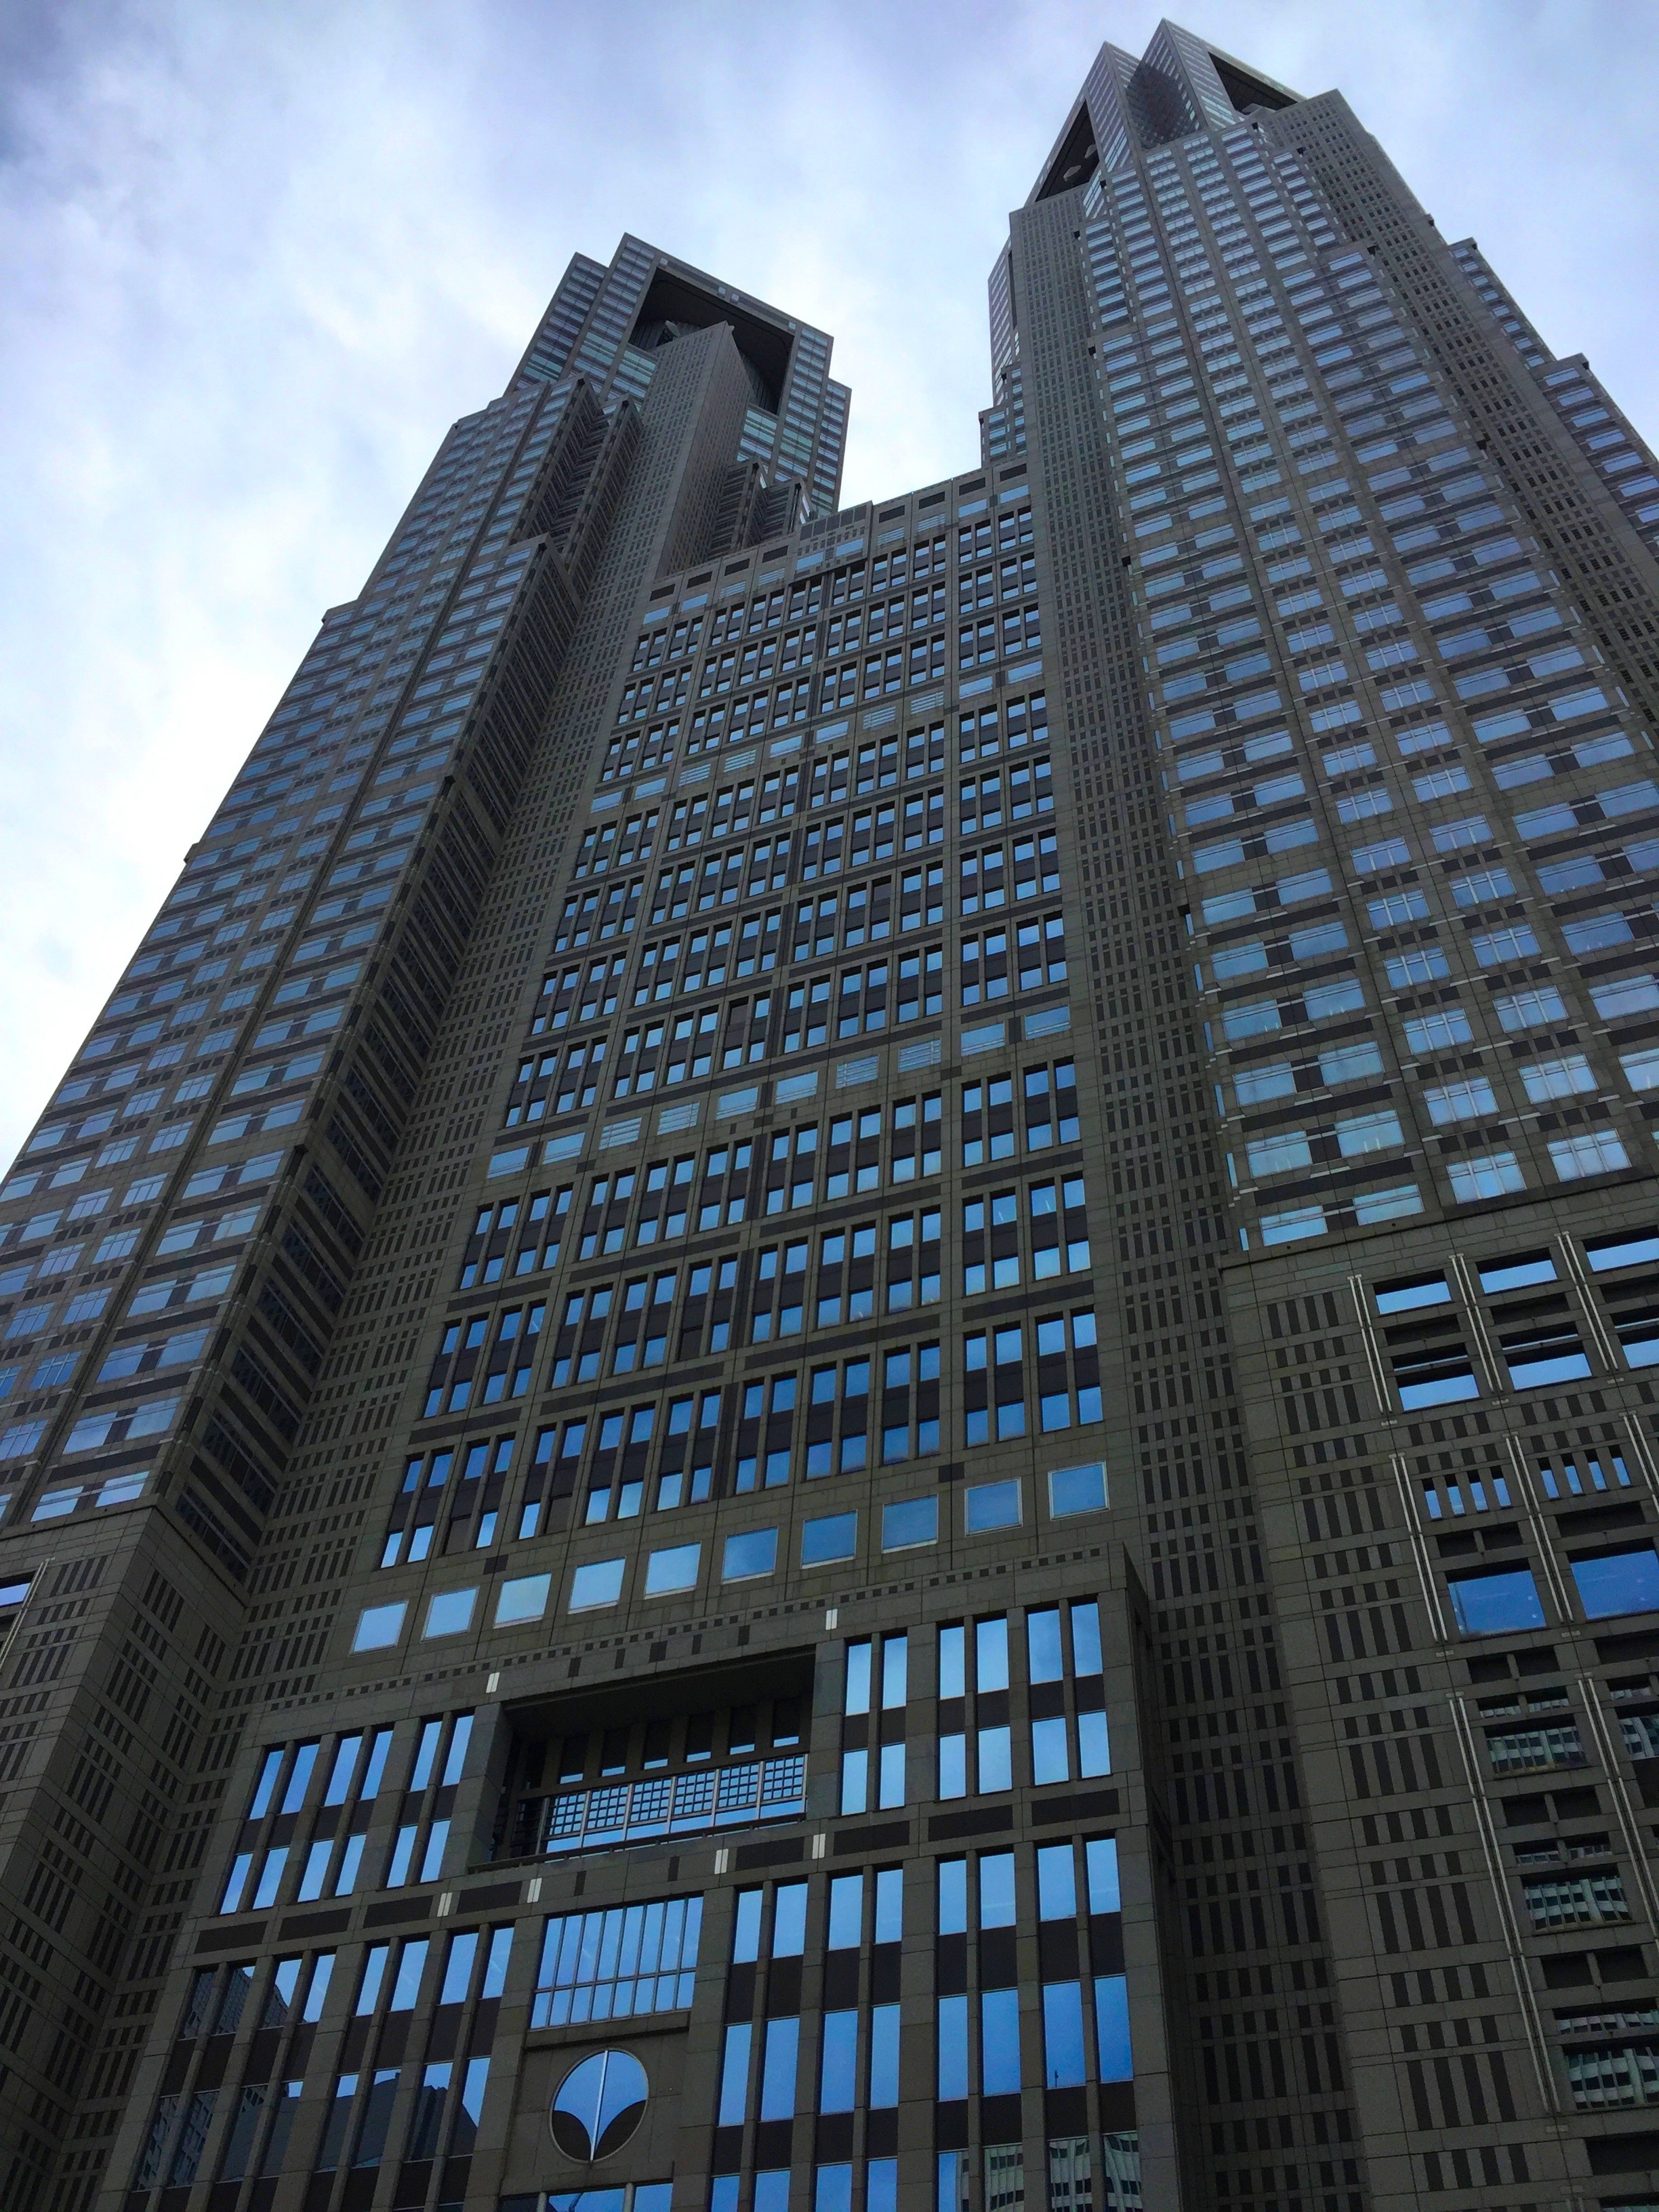
architecture, building, city, skyscraper, urban, cityscape, downtown, line, tower, landmark, facade, blue, metropolitan, japan, modern, tower block, tokyo, symmetry, observation, shape, shinjuku, metropolis, urban area, residential area, metropolitan area